Amabélia Rodrigues

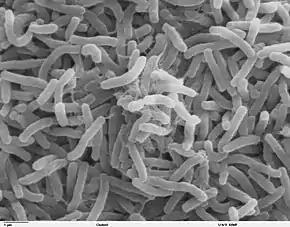
Cholera bacteria

During this time period, Guinea-Bissau was beset by a cholera epidemic and Rodrigues, after following recommendations made by the World Health Organization, decided to investigate the factors involving the transmission of bacteria responsible for the spread of disease, in such a manner to develop a group of objectives adapted to the country's specific needs in order to combat the epidemic. With the support of the Bandim Health Project, with which she would become their principal investigator.